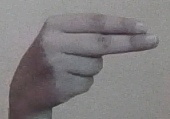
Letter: ain